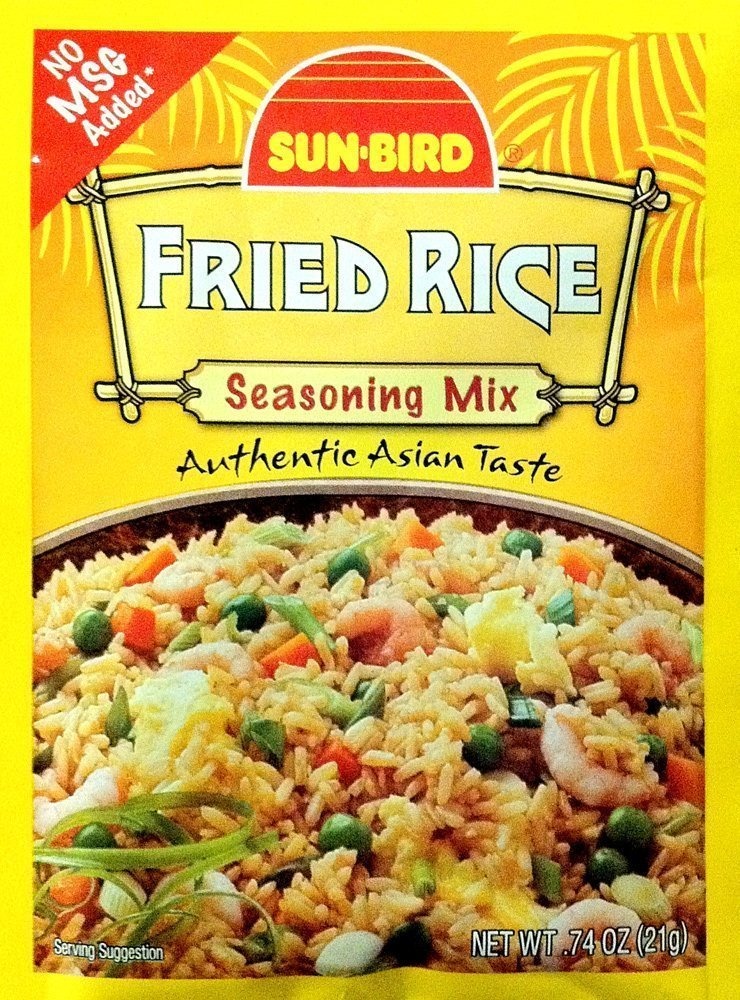
Item Name: Sunbird Fried Rice Mix, 0.75 Ounce, (Pack of 6)
Bullet Point 1: Sunbird Fried Rice Mix (0.75oz. x 6)
Bullet Point 2: Good Value and Practical
Product Description: A simple-to-make family favorite that captures the enchanting flavors of true Asian seasonings, but without all the heat and fire.
Value: 4.44
Unit: Ounce

Price: 1.26